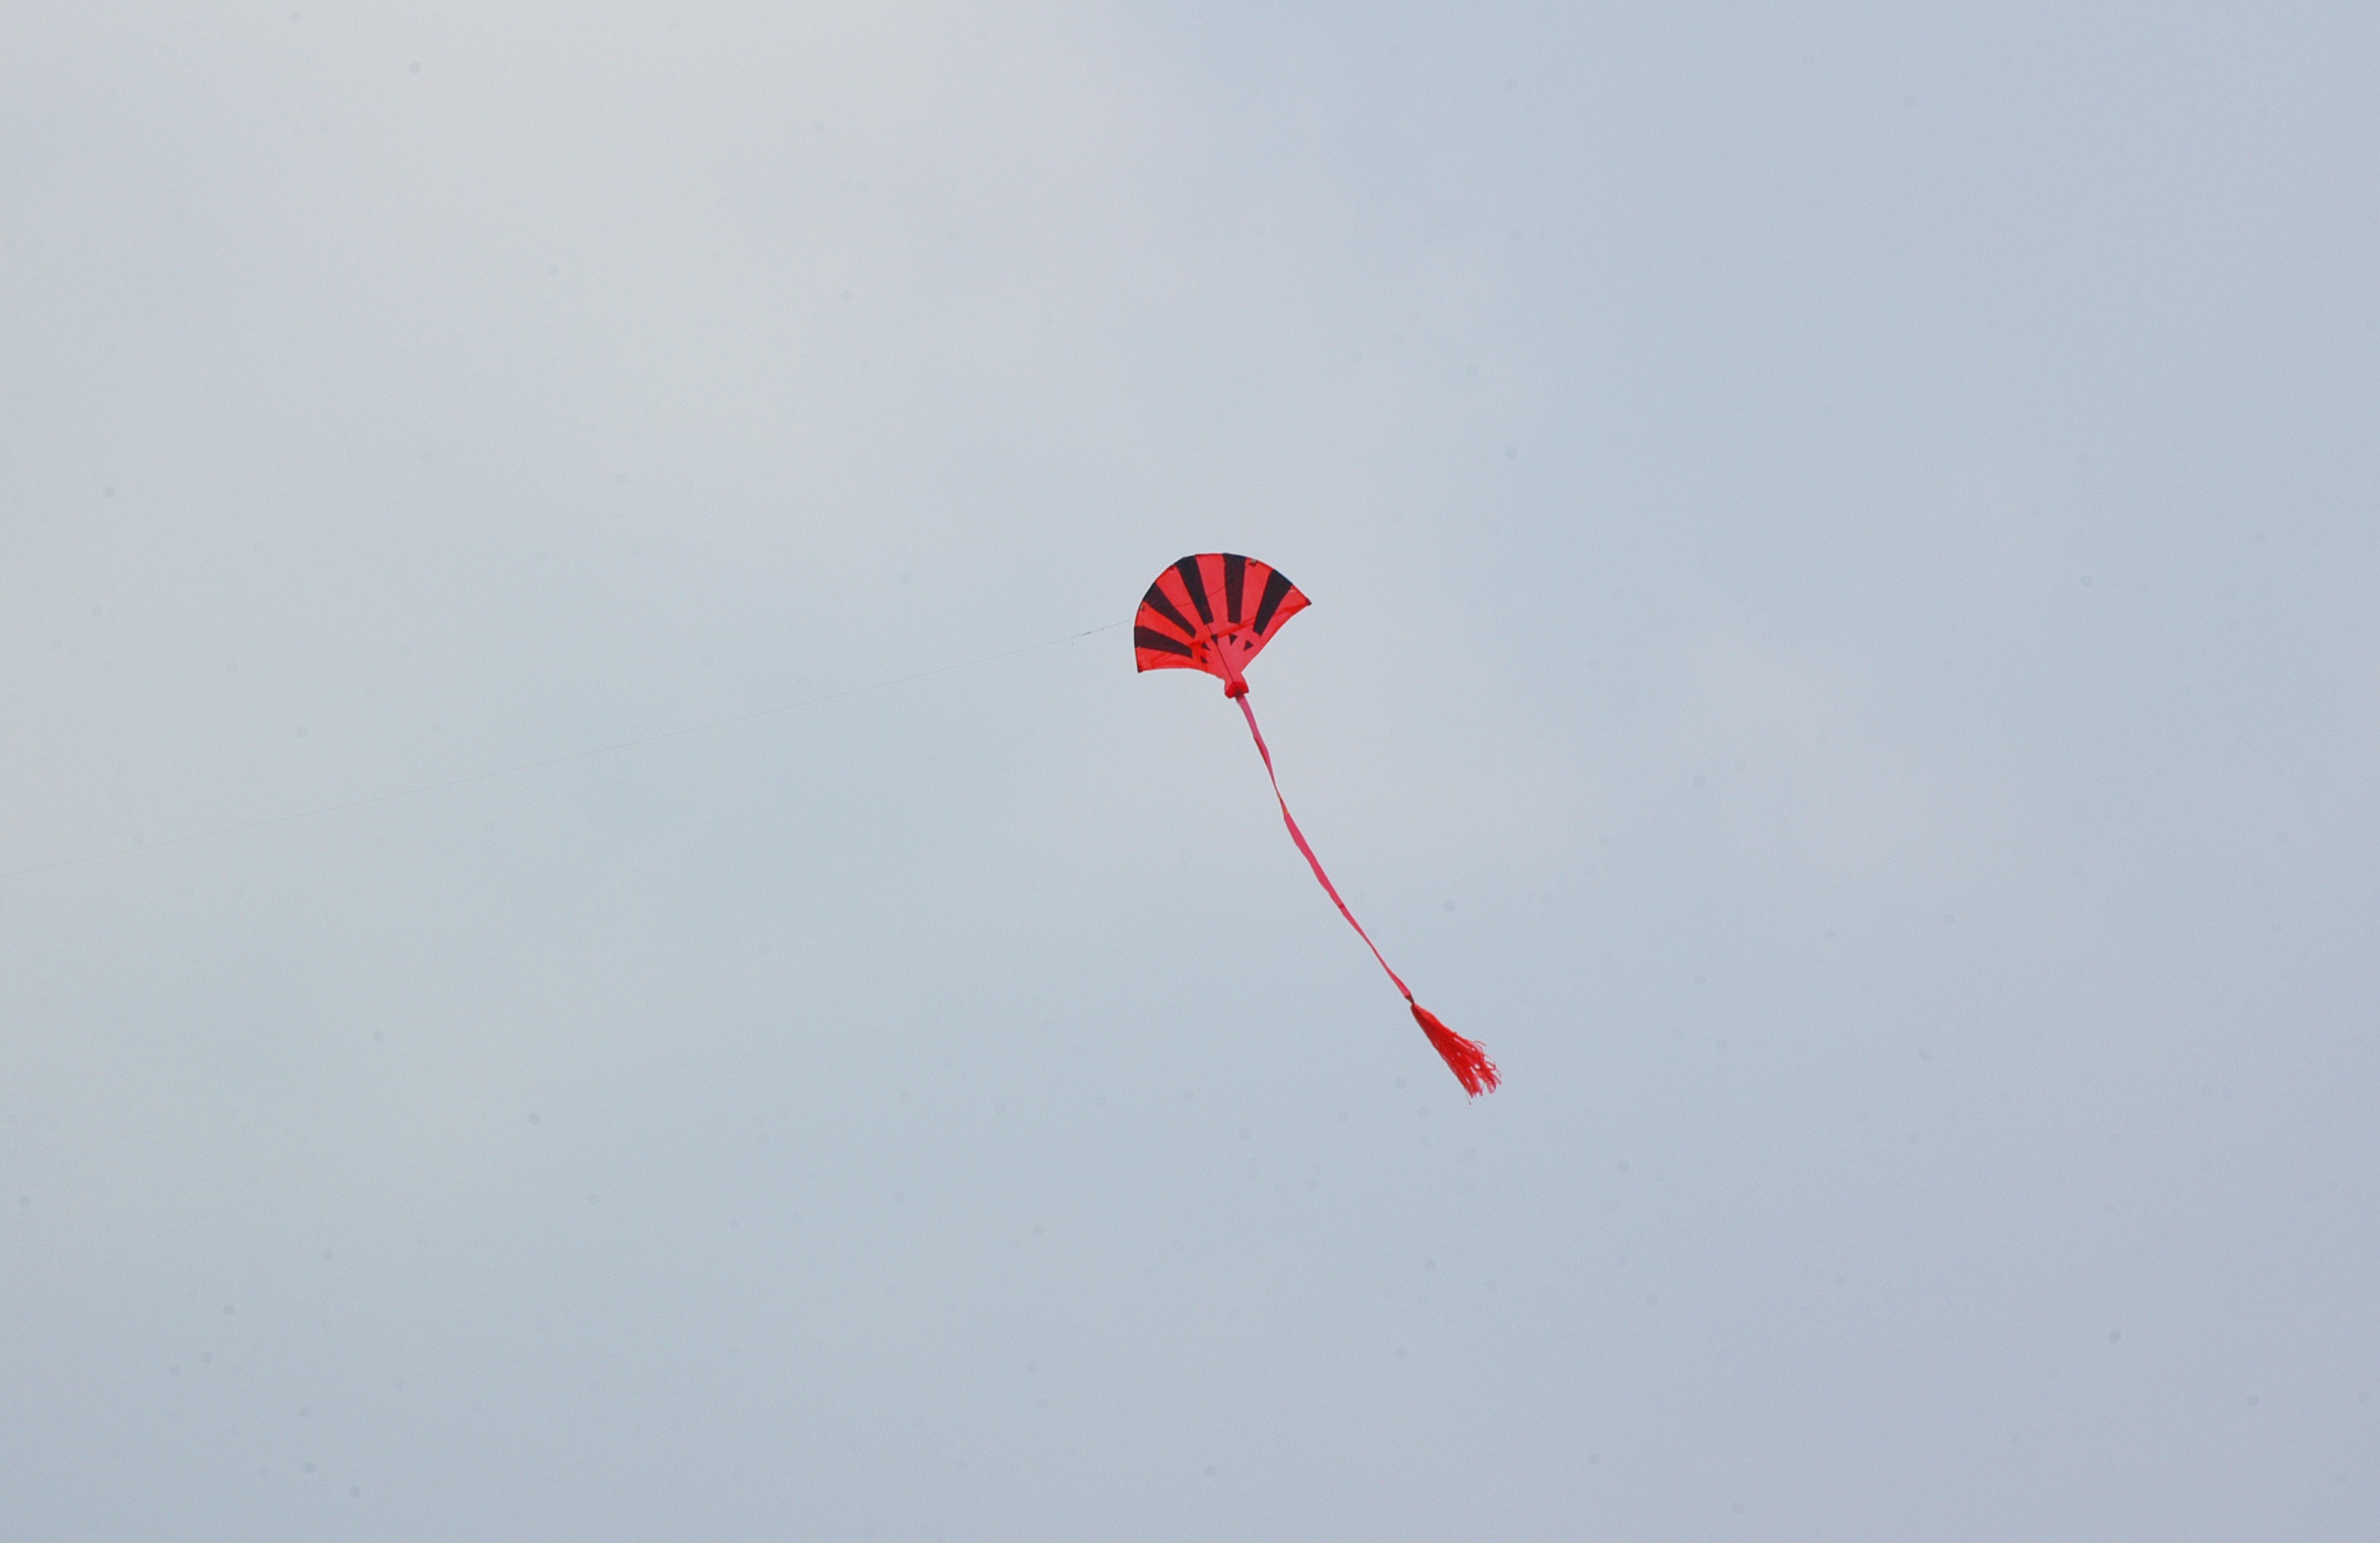
kite, soar, float, extreme sport, toy, parachute, ascent, ascension, lift, sports, rise, kiting, ascending, child's toy, atmosphere of earth, windsports, kite sports, individual sports, sport kite, kite tail, flying a kite